I Melt with You (film)

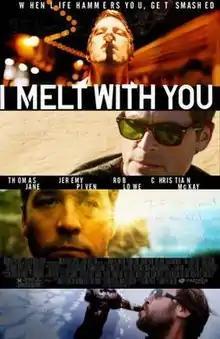
Theatrical release poster

I Melt with You is a 2011 American arthouse drama thriller film directed by Mark Pellington. It completed filming in September 2010. It premiered at the Sundance Film Festival in January 2011. The film was met with mixed reviews, but has since gained a cult following.